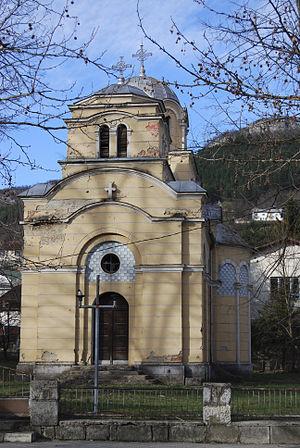
Cet article recense les monuments nationaux situés sur le territoire de la municipalité de Ključ en Bosnie-Herzégovine et dans la Fédération de Bosnie-et-Herzégovine. La liste établie par la Commission pour la protection des monuments nationaux compte 2 monuments nationaux inscrits sur la liste principale et 2 monuments inscrits sur une liste provisoire.